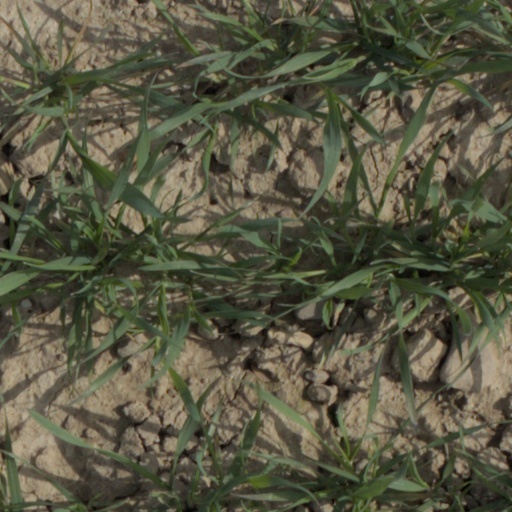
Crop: wheat